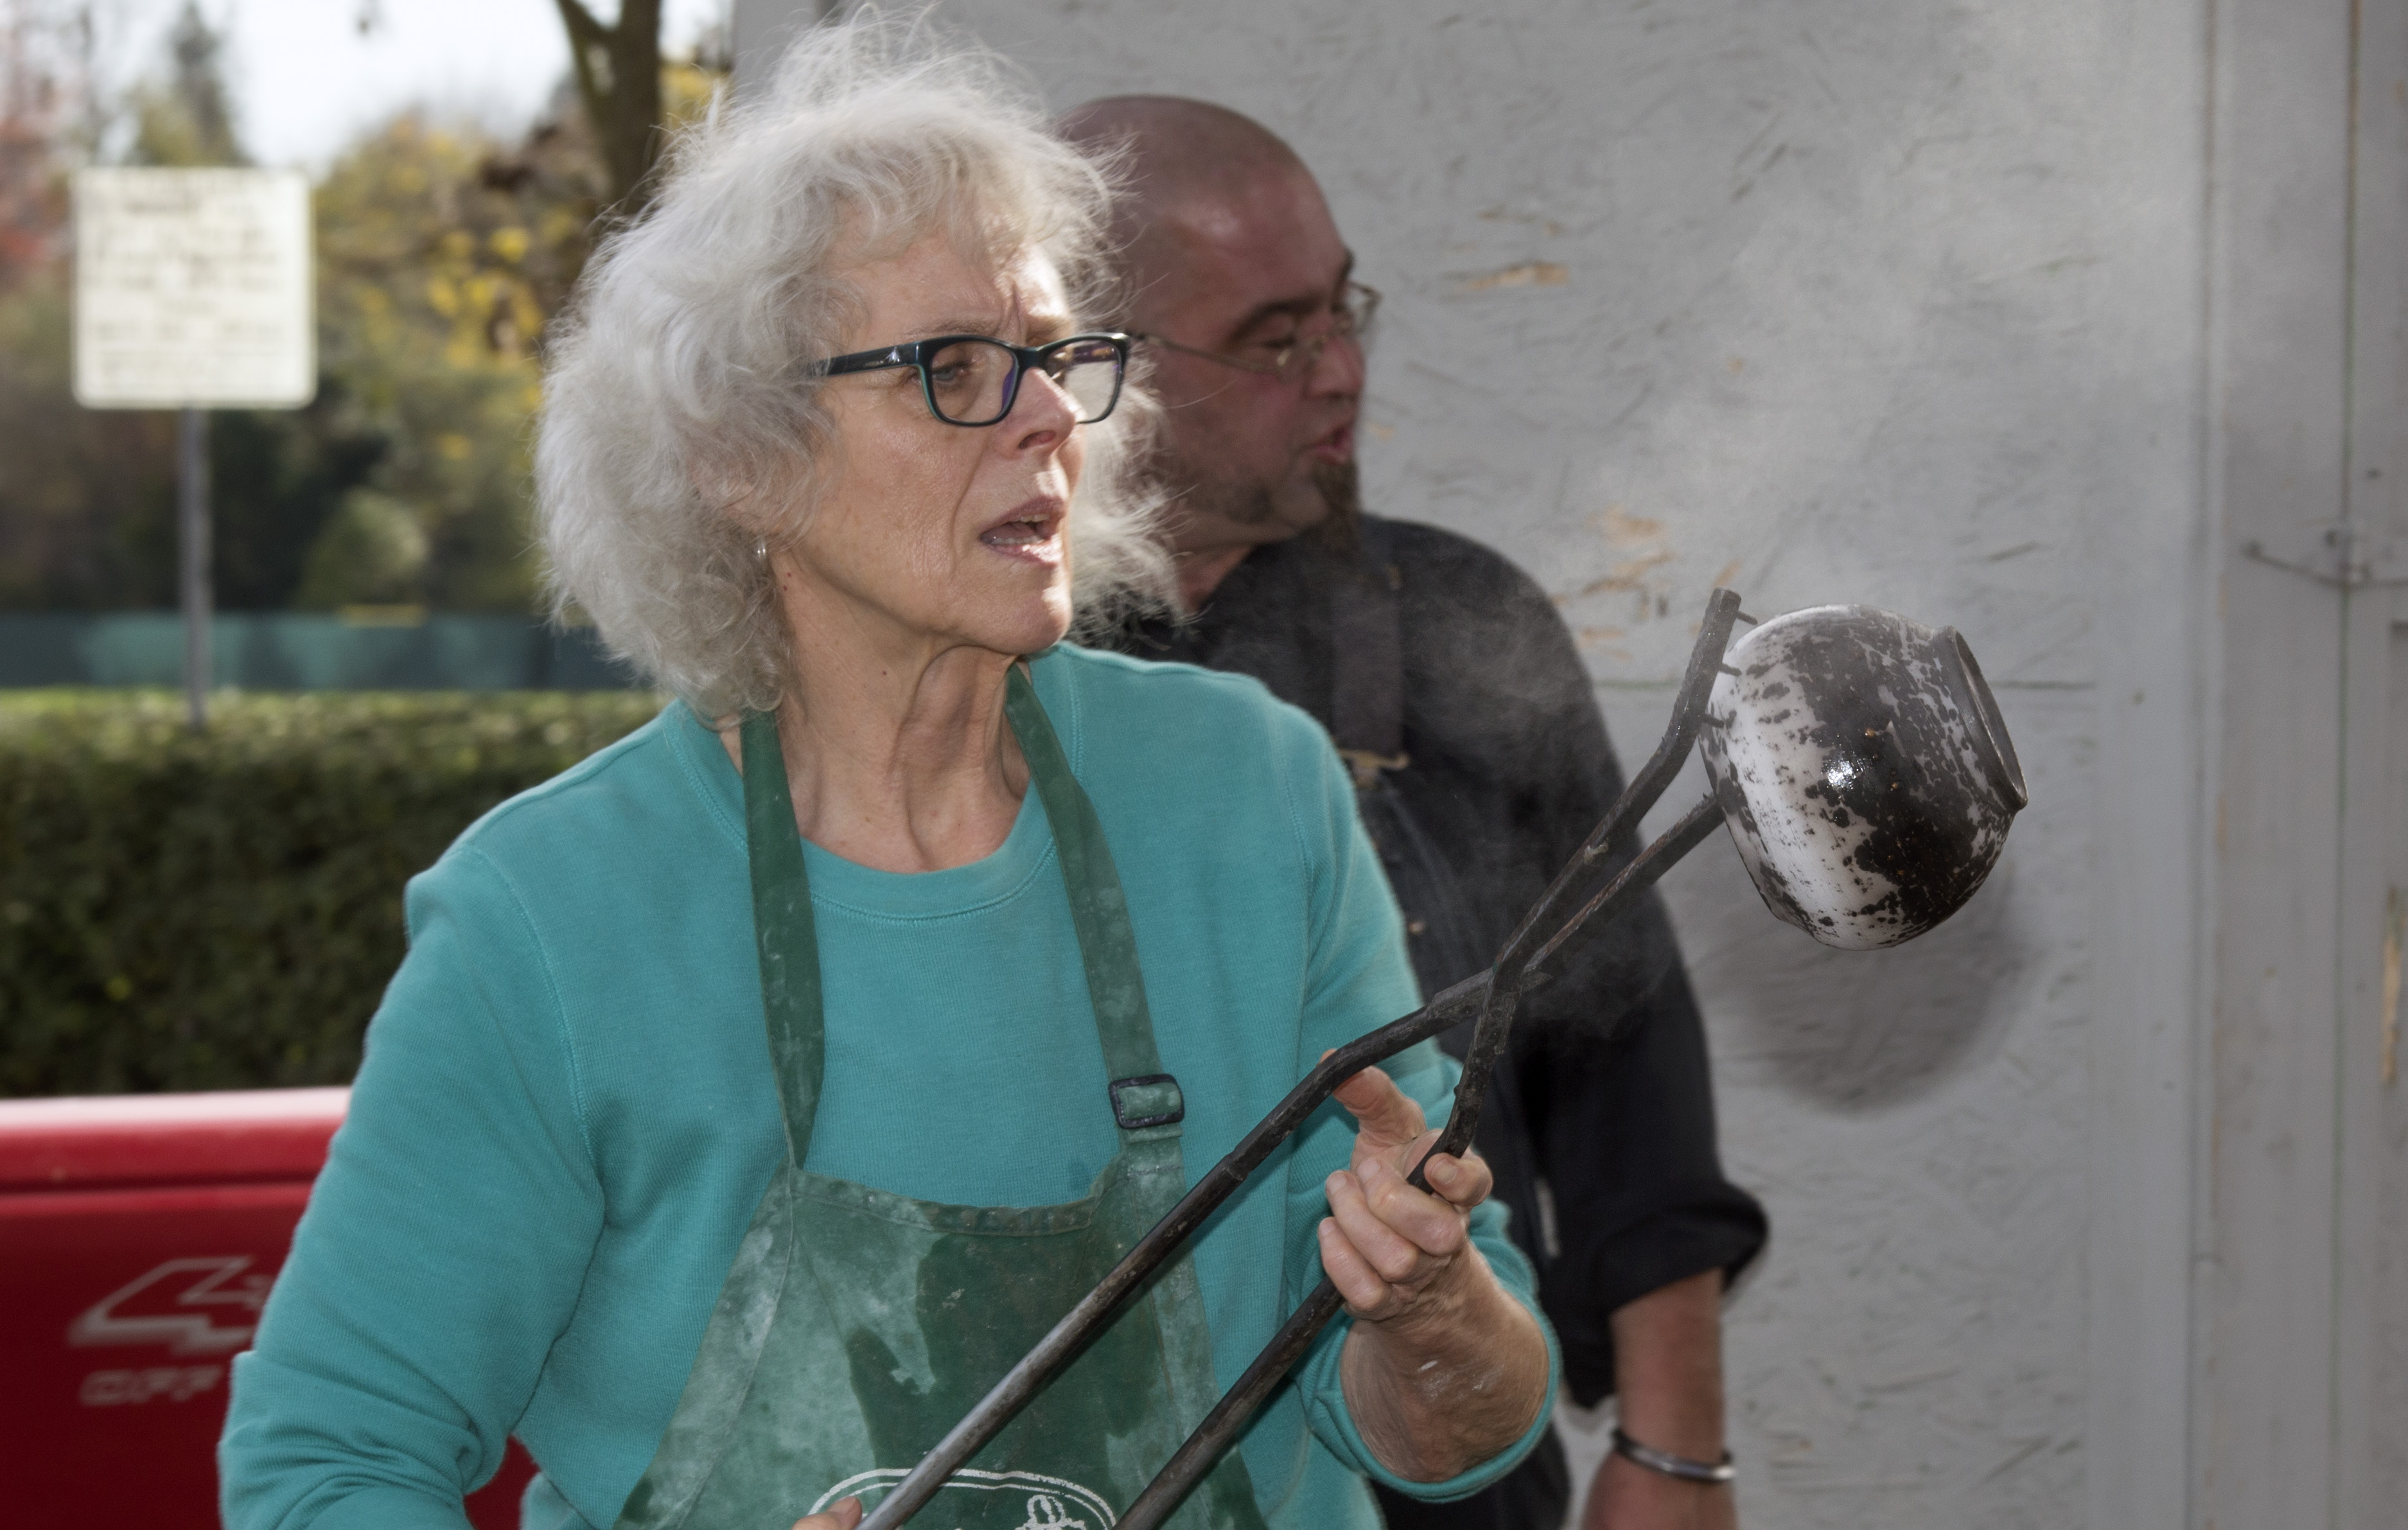
smoke, recreation, usa, communication, fire, pottery, senior citizen, rat, cool image, fun, sunglasses, glasses, kiln, cu, clay, ca, reduction, sacramento, westernstyleraku, ceramics, o2, chemistry, elcamino, artclass, therat, oxidationreduction, smokeware, douglasjratliff, marycargile, vision care, health beauty, human behavior